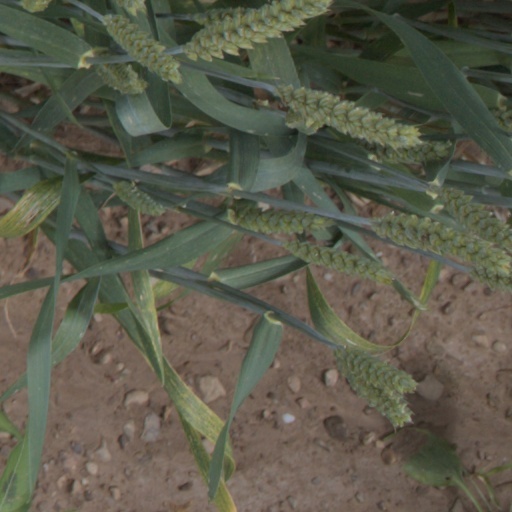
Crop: wheat